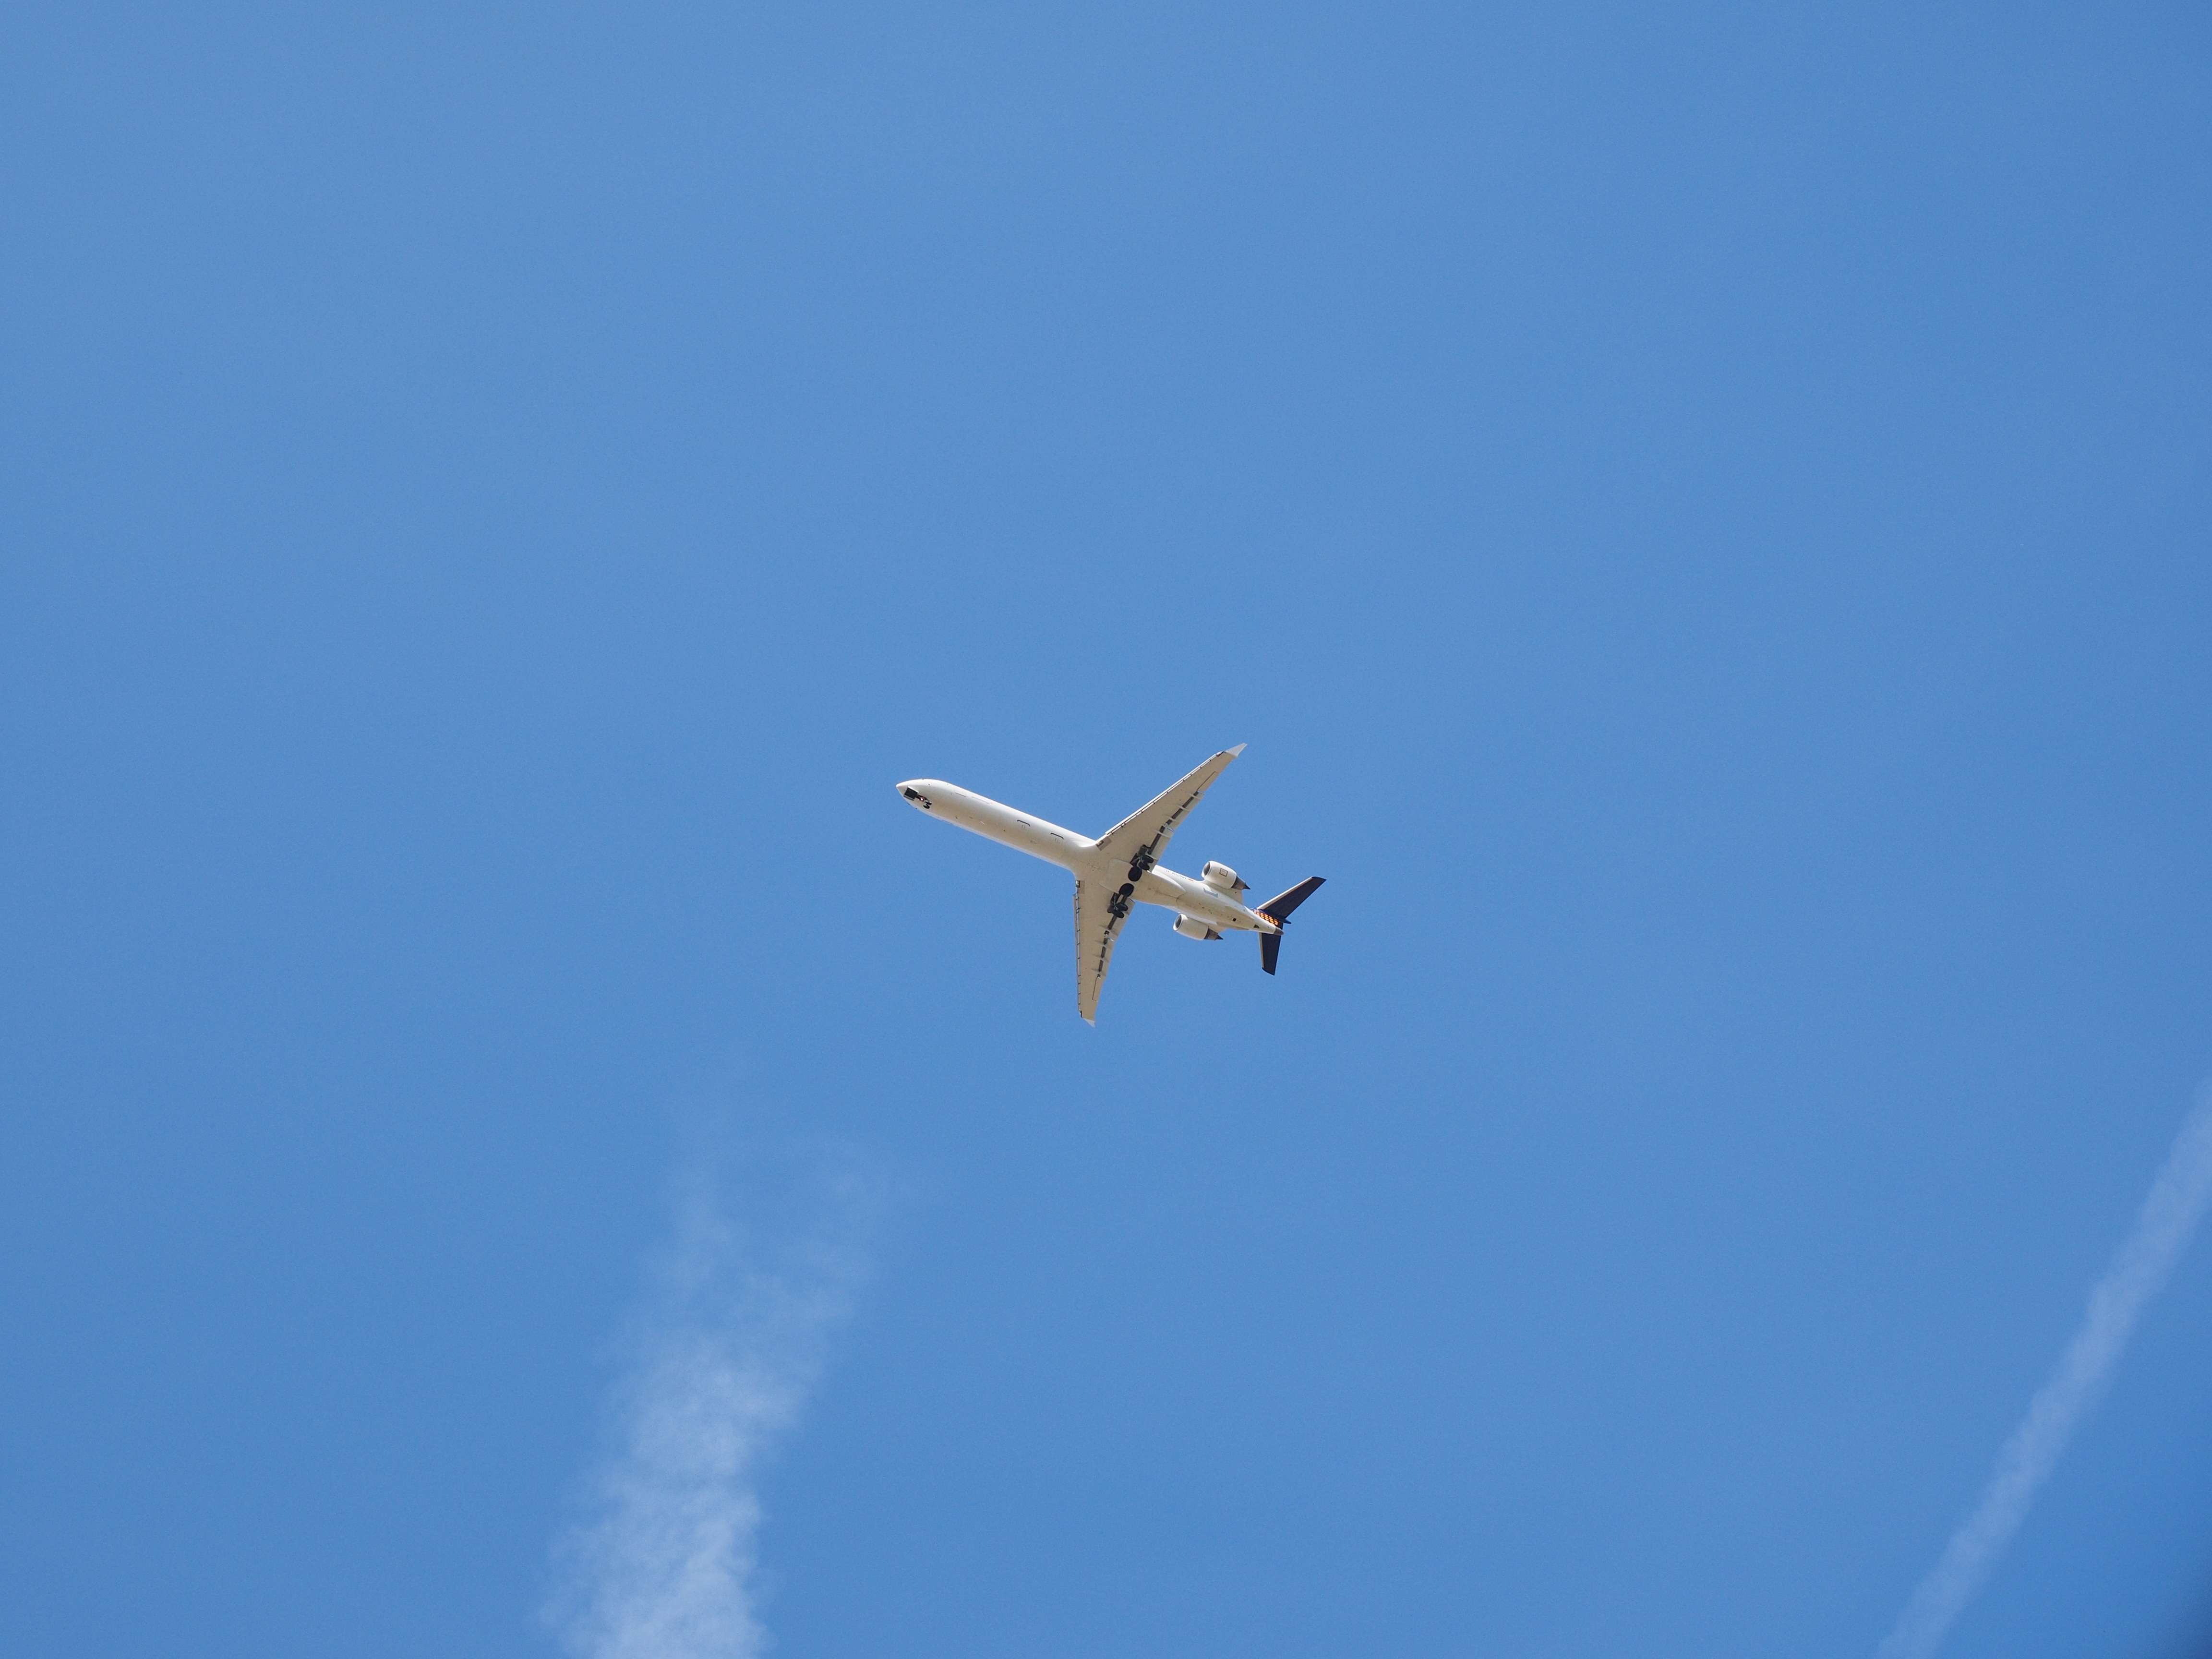
wing, sky, fly, travel, airplane, aircraft, vehicle, airline, aviation, flight, blue, glider, flyer, off on holiday, air show, aircraft noise, aerobatics, monoplane, air travel, atmosphere of earth, general aviation